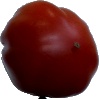
Label: tomato_heart